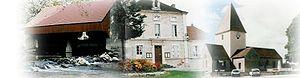
Photo montage église, lavoir, mairie de Cessey sur tille Auteur
Cessey-sur-Tille est une commune française située dans le département de la Côte-d'Or en région Bourgogne-Franche-Comté.